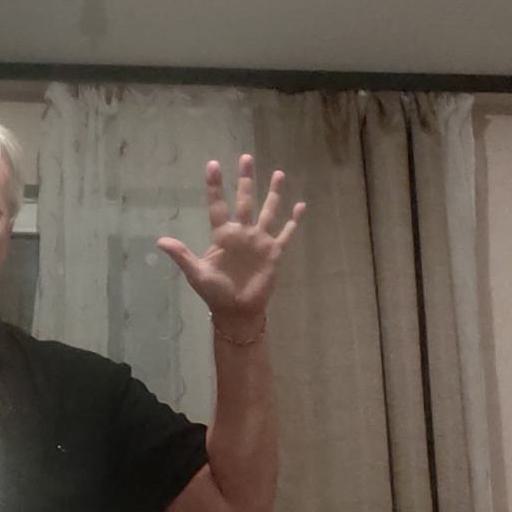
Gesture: palm